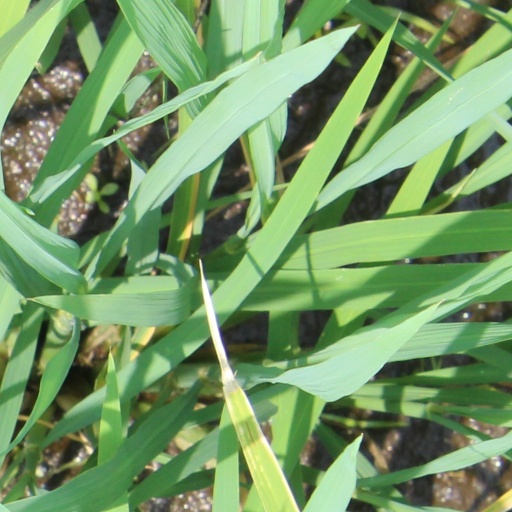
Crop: rice